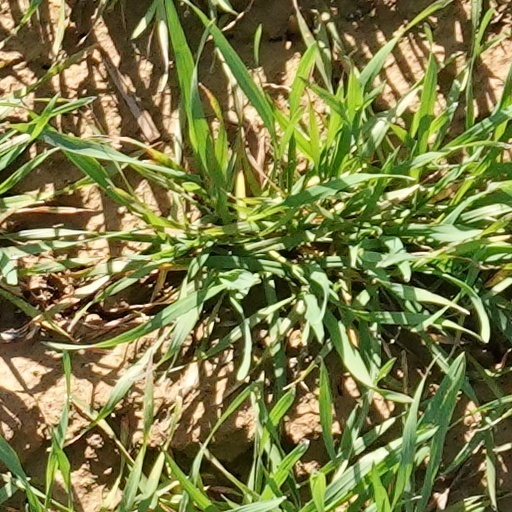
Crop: wheat